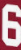
Number: 6